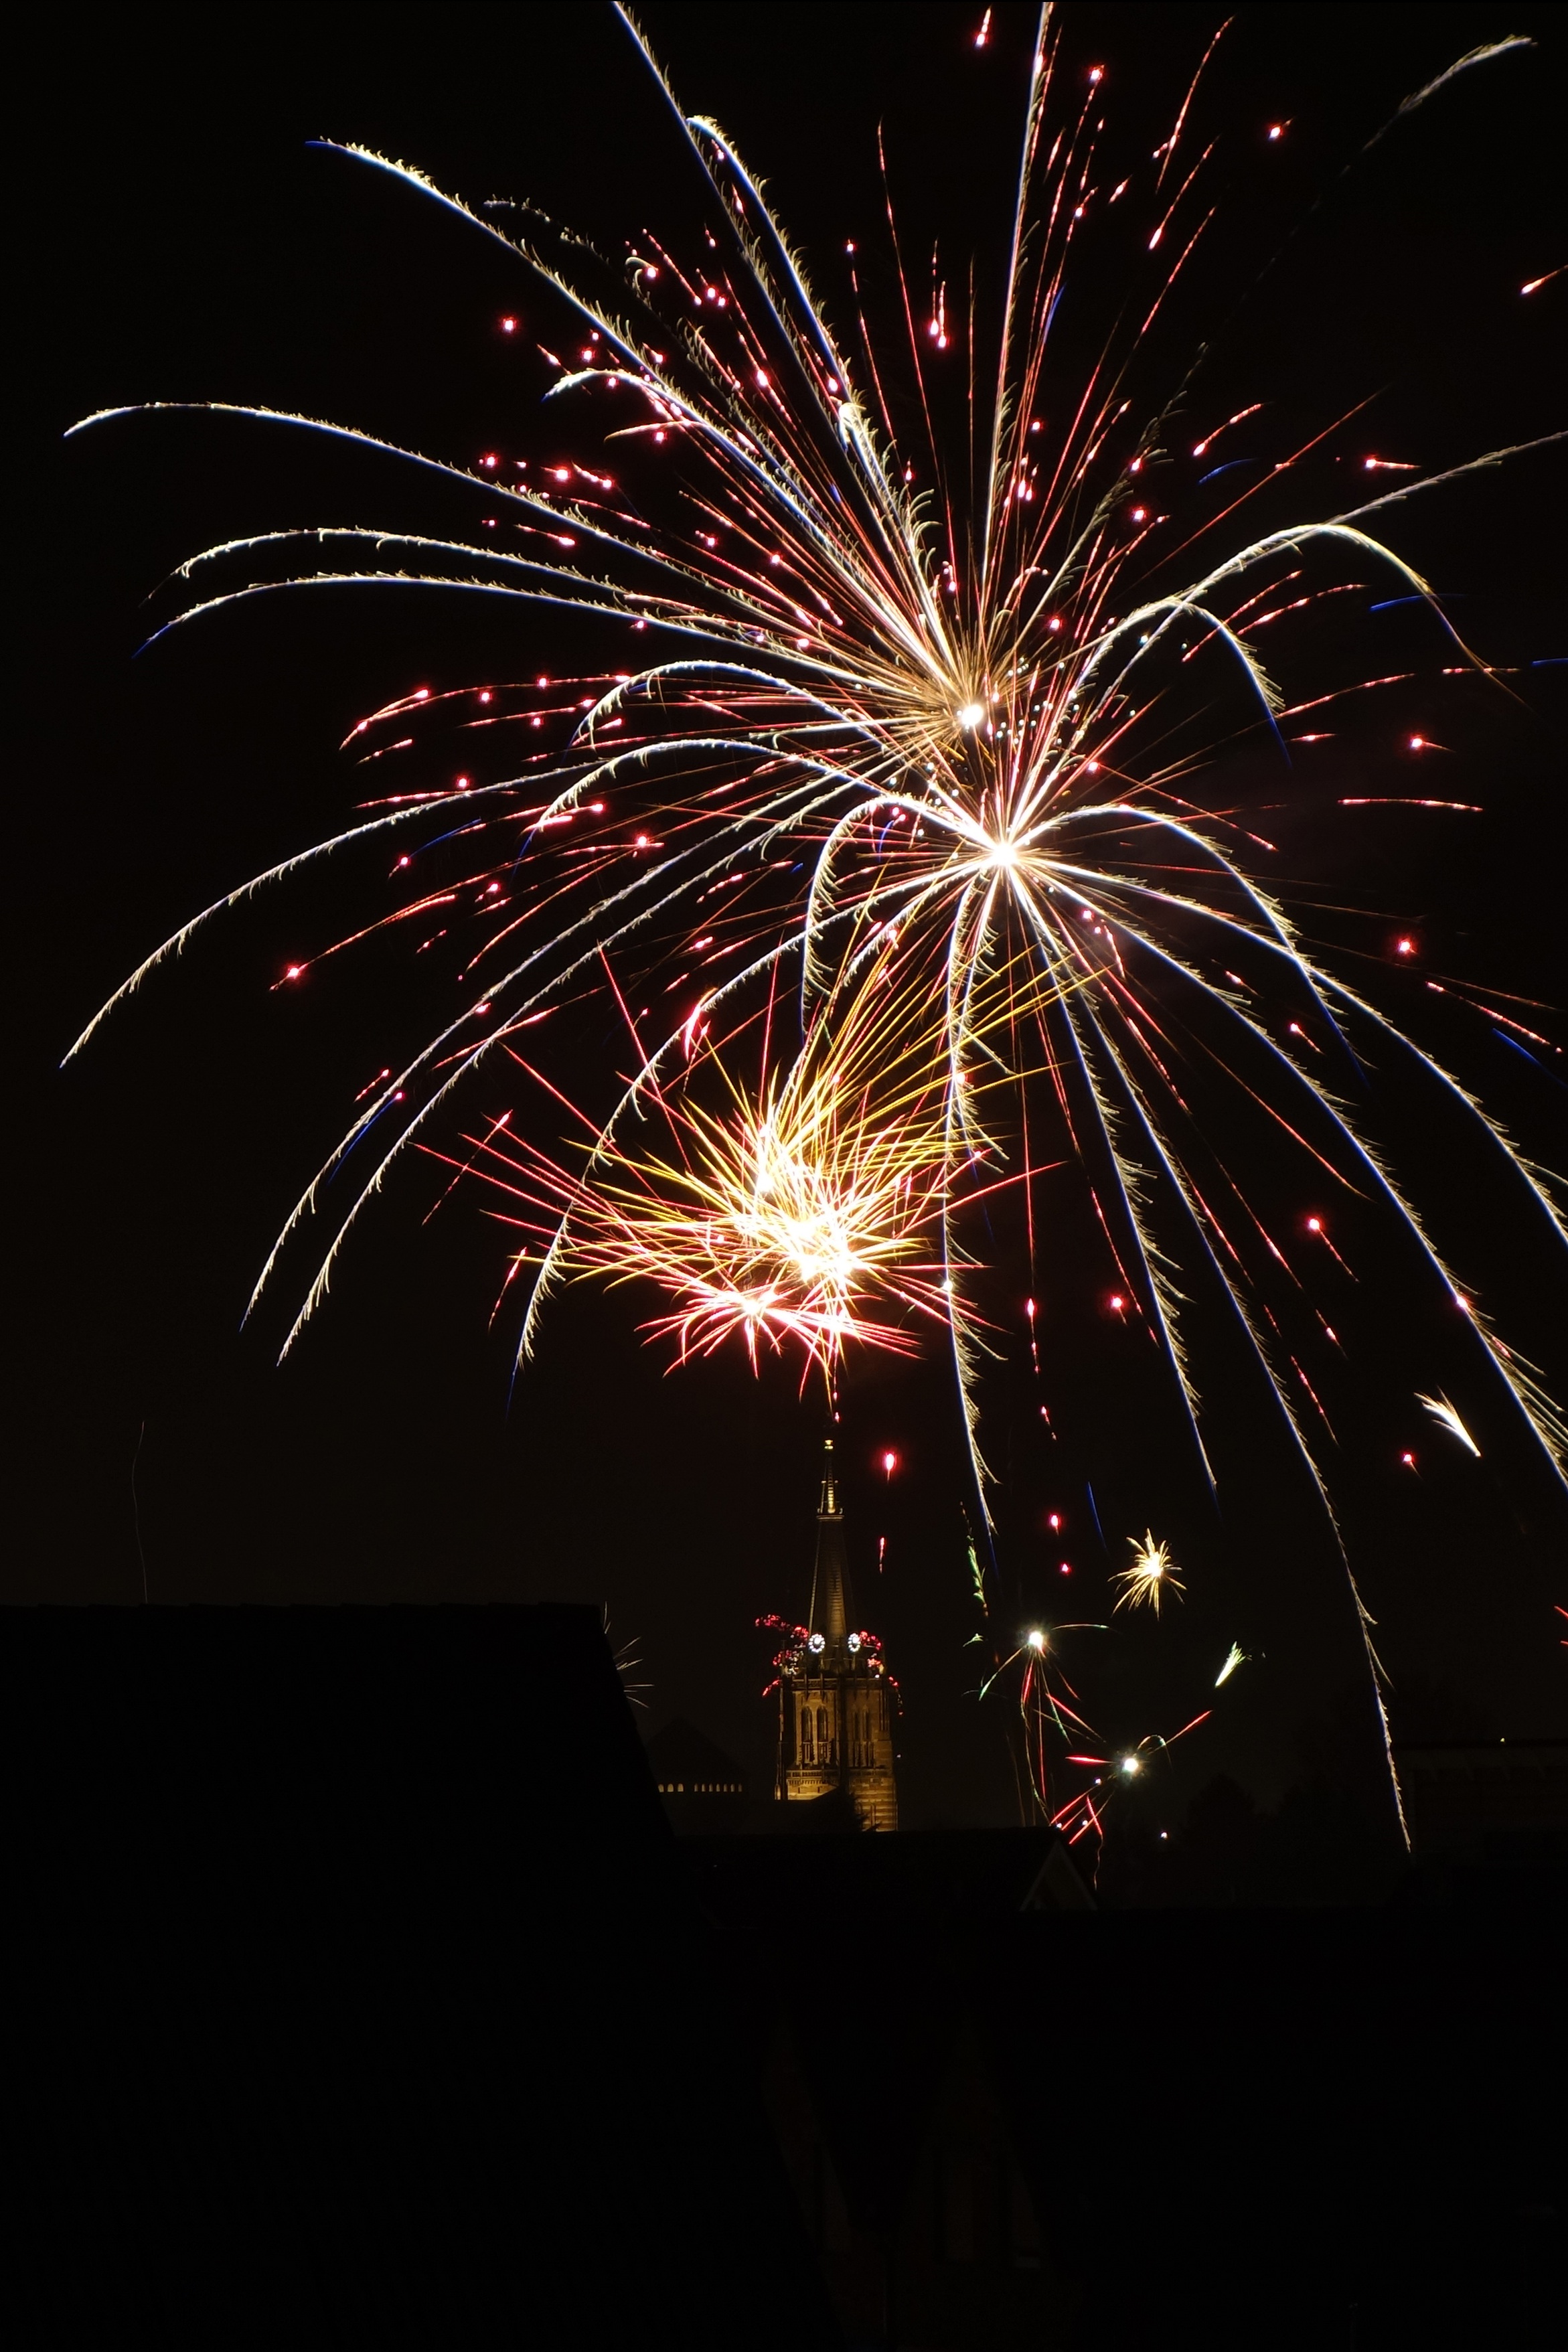
light, sky, recreation, pyrotechnics, rocket, at night, festival, fireworks, illustration, out, event, mood, sylvester, new year's eve, outdoor recreation